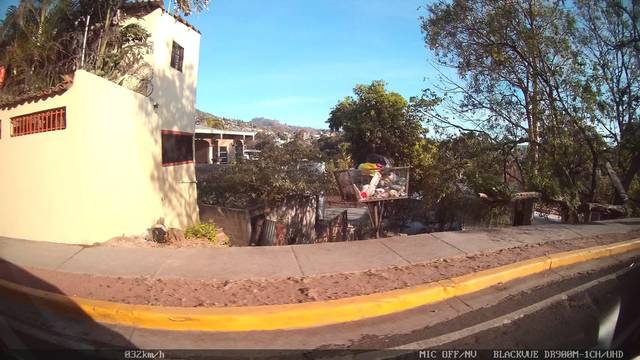
Region: Honduras
Coordinates: 14.064, -87.183